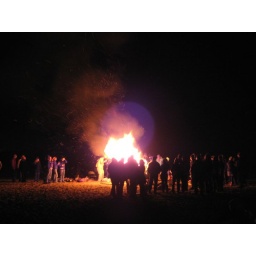
christmas tree up in flames at ocean beach